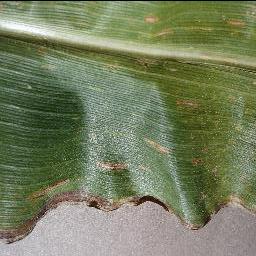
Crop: corn
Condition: (maize)_cercospora_spot_gray_spot